Public housing estates in Kwai Chung

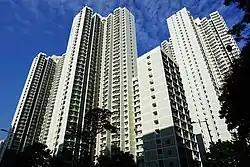
Shek Yam East Estate

Lai Yiu Estate is located at the north mid-level of Lai King Estate. It consists of 5 residential buildings completed in 1976, 1977 and 1999 respectively.